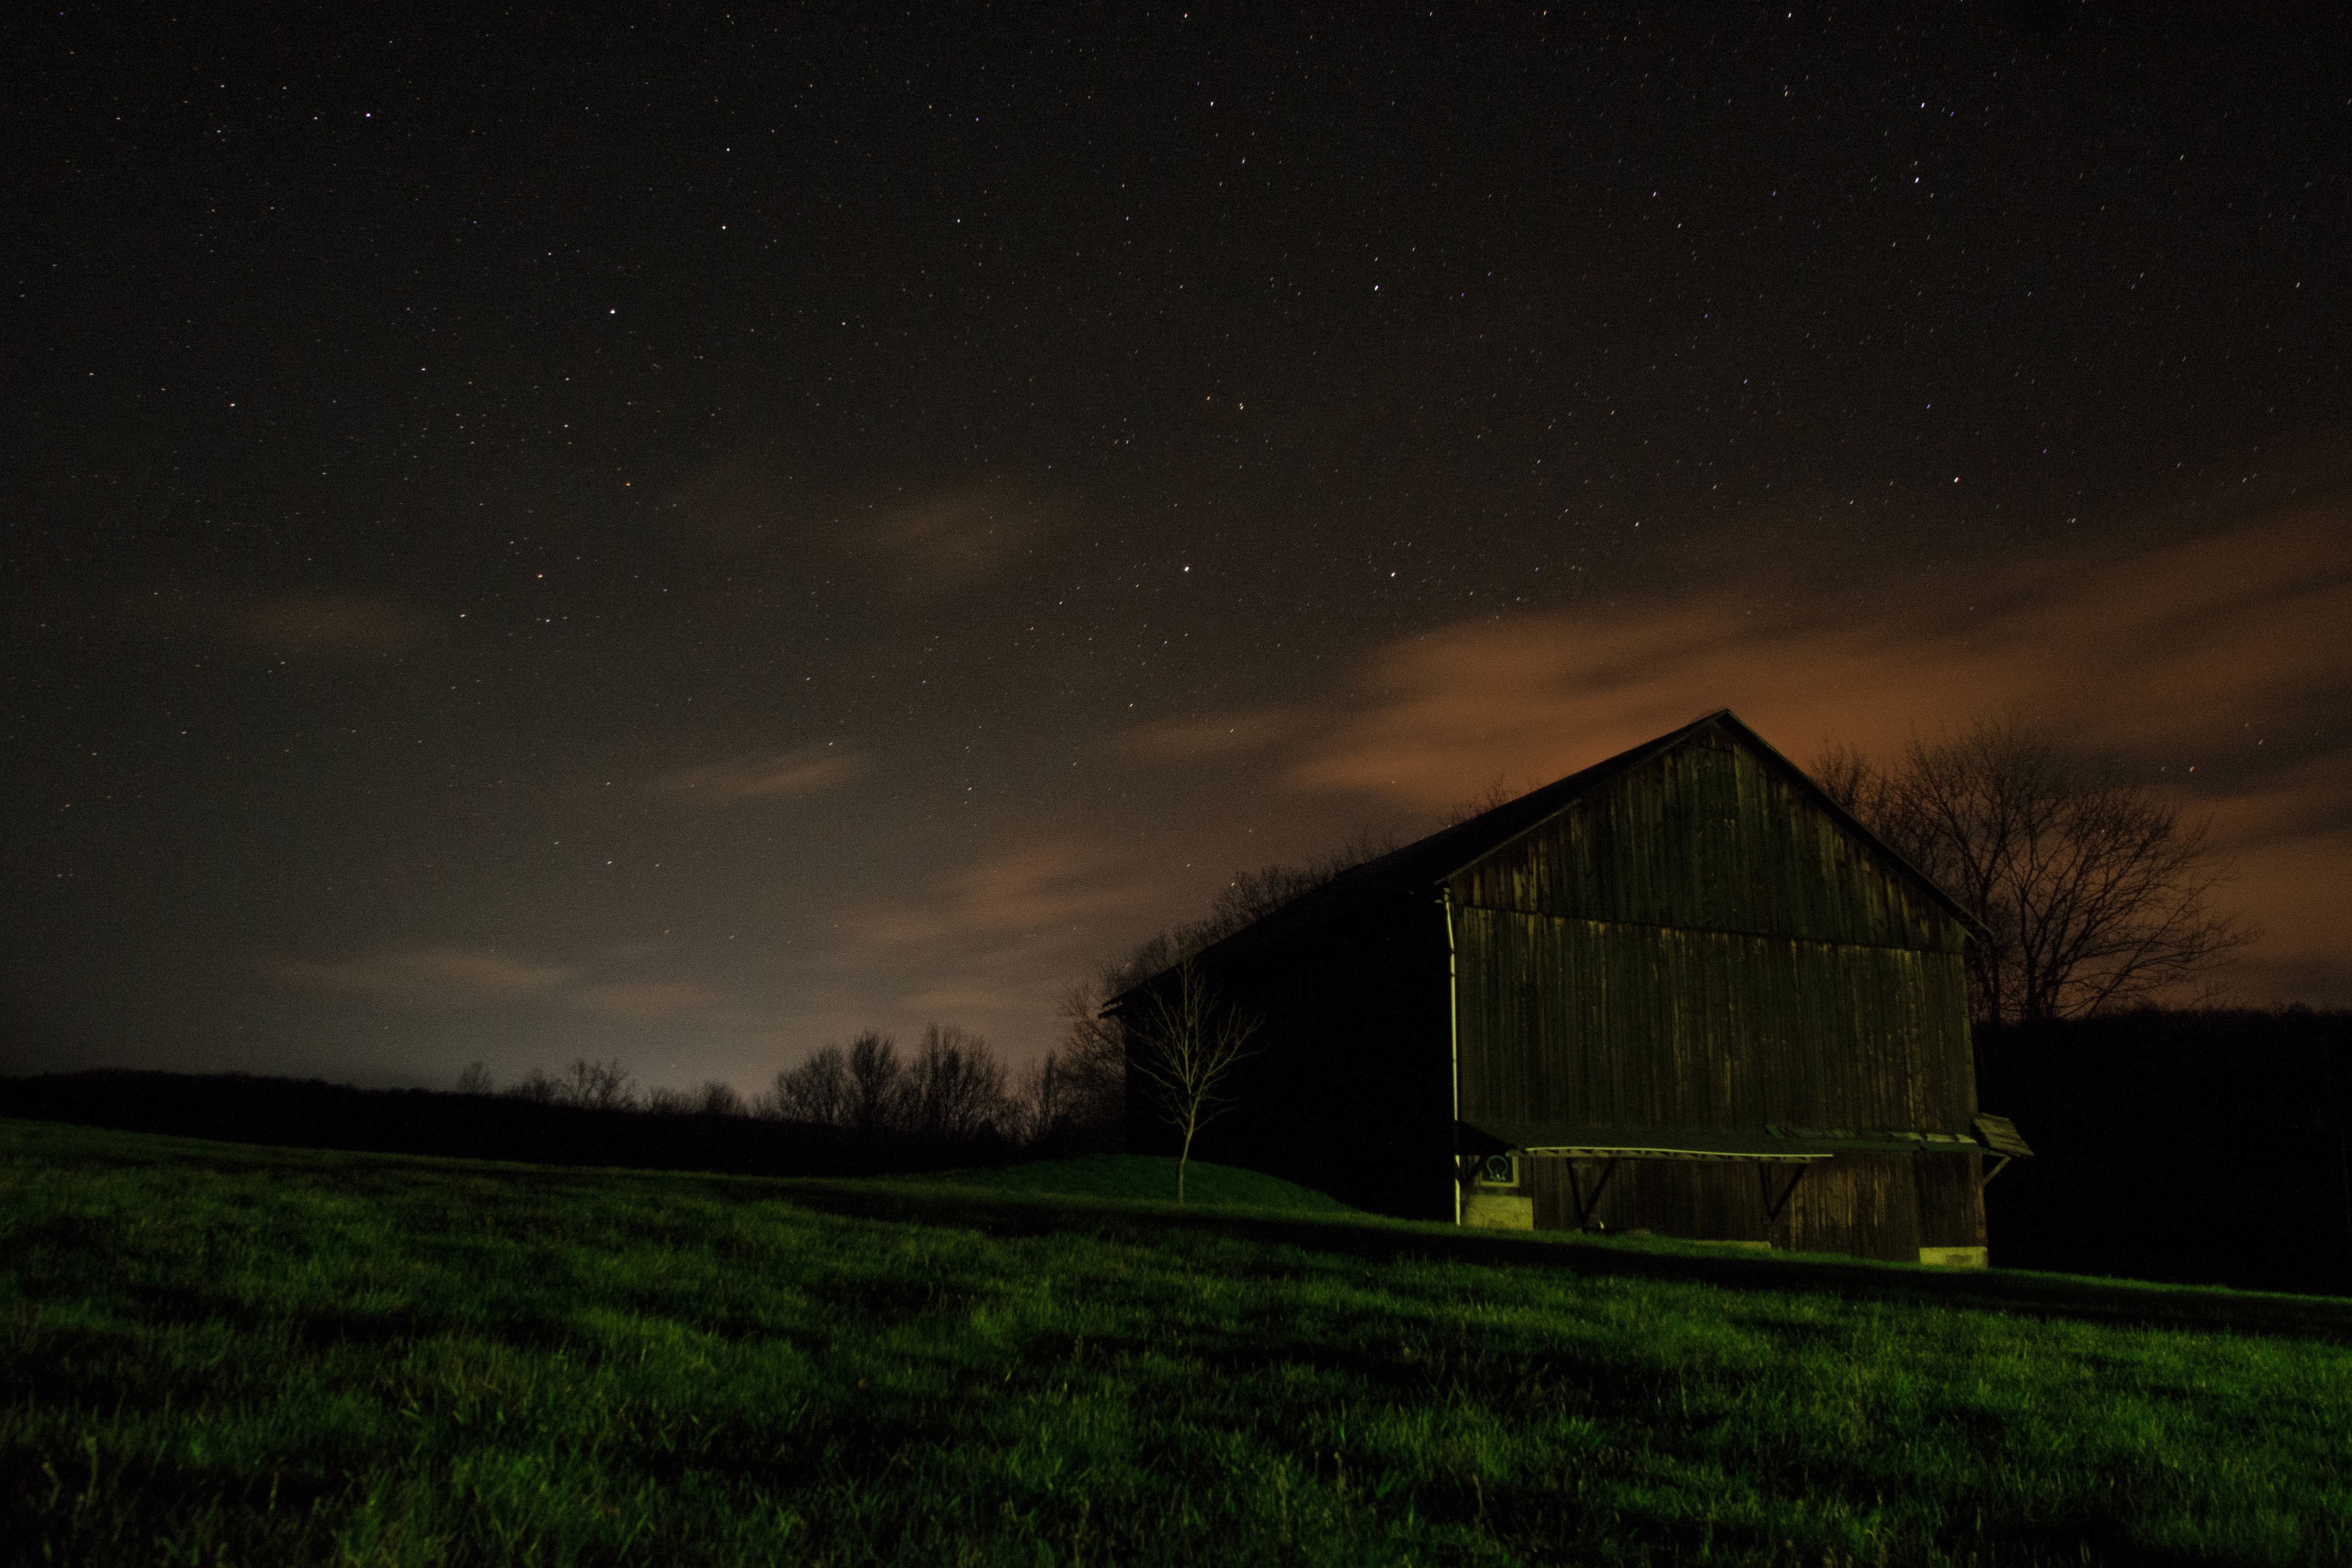
light, sky, night, lawn, star, atmosphere, dark, hut, evening, darkness, aurora, stars, astronomical object